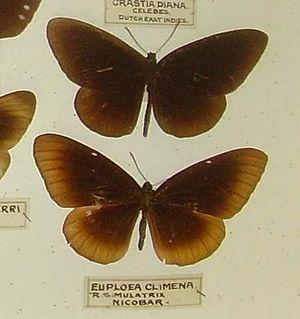
Euploea est un genre de lépidoptères appartenant à la famille des Nymphalidae, à la sous-famille des Danainae et à la tribu des Danaini.